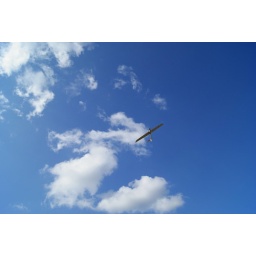
The plane being flown by the gent in the other photos. The sky was great today so left this as is.